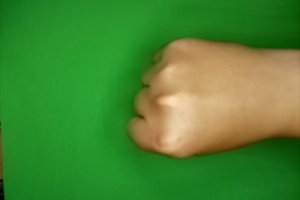
Label: rock